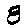
Label: 8